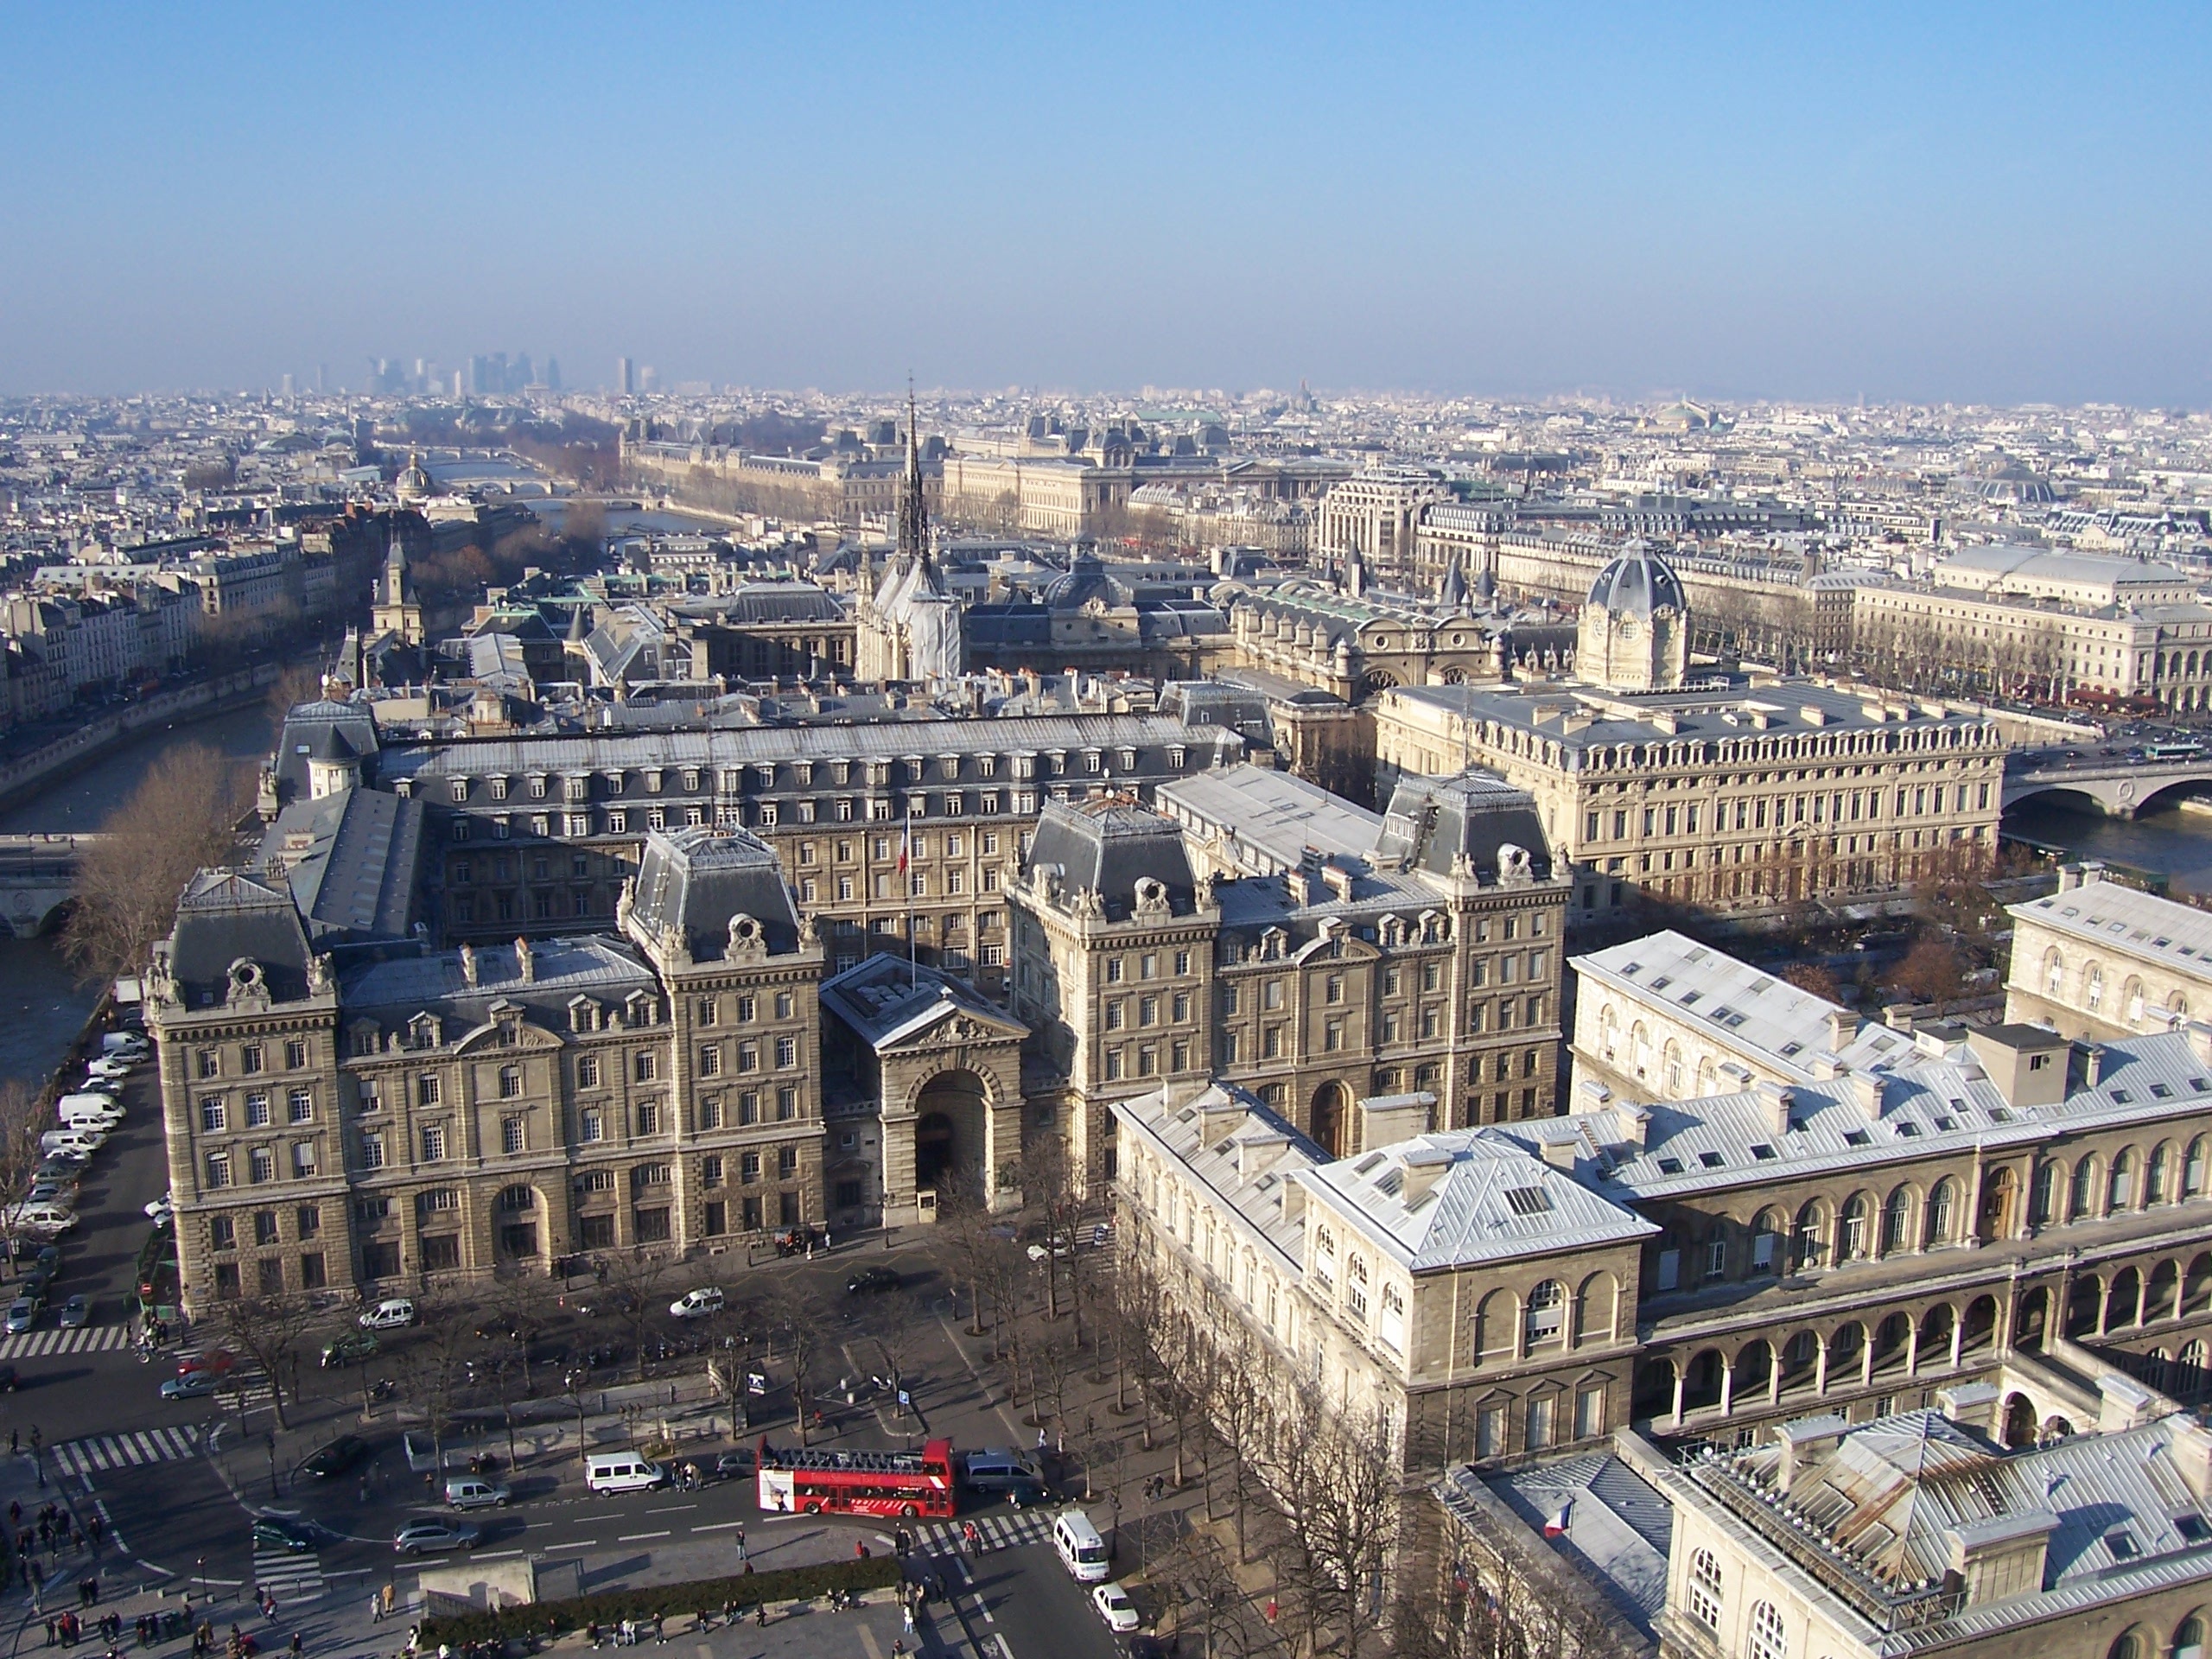
skyline, photography, town, view, city, paris, skyscraper, cityscape, panorama, downtown, france, tower, landmark, cathedral, tourism, places of interest, metropolis, neighbourhood, bird's eye view, aerial photography, urban area, ancient history, human settlement